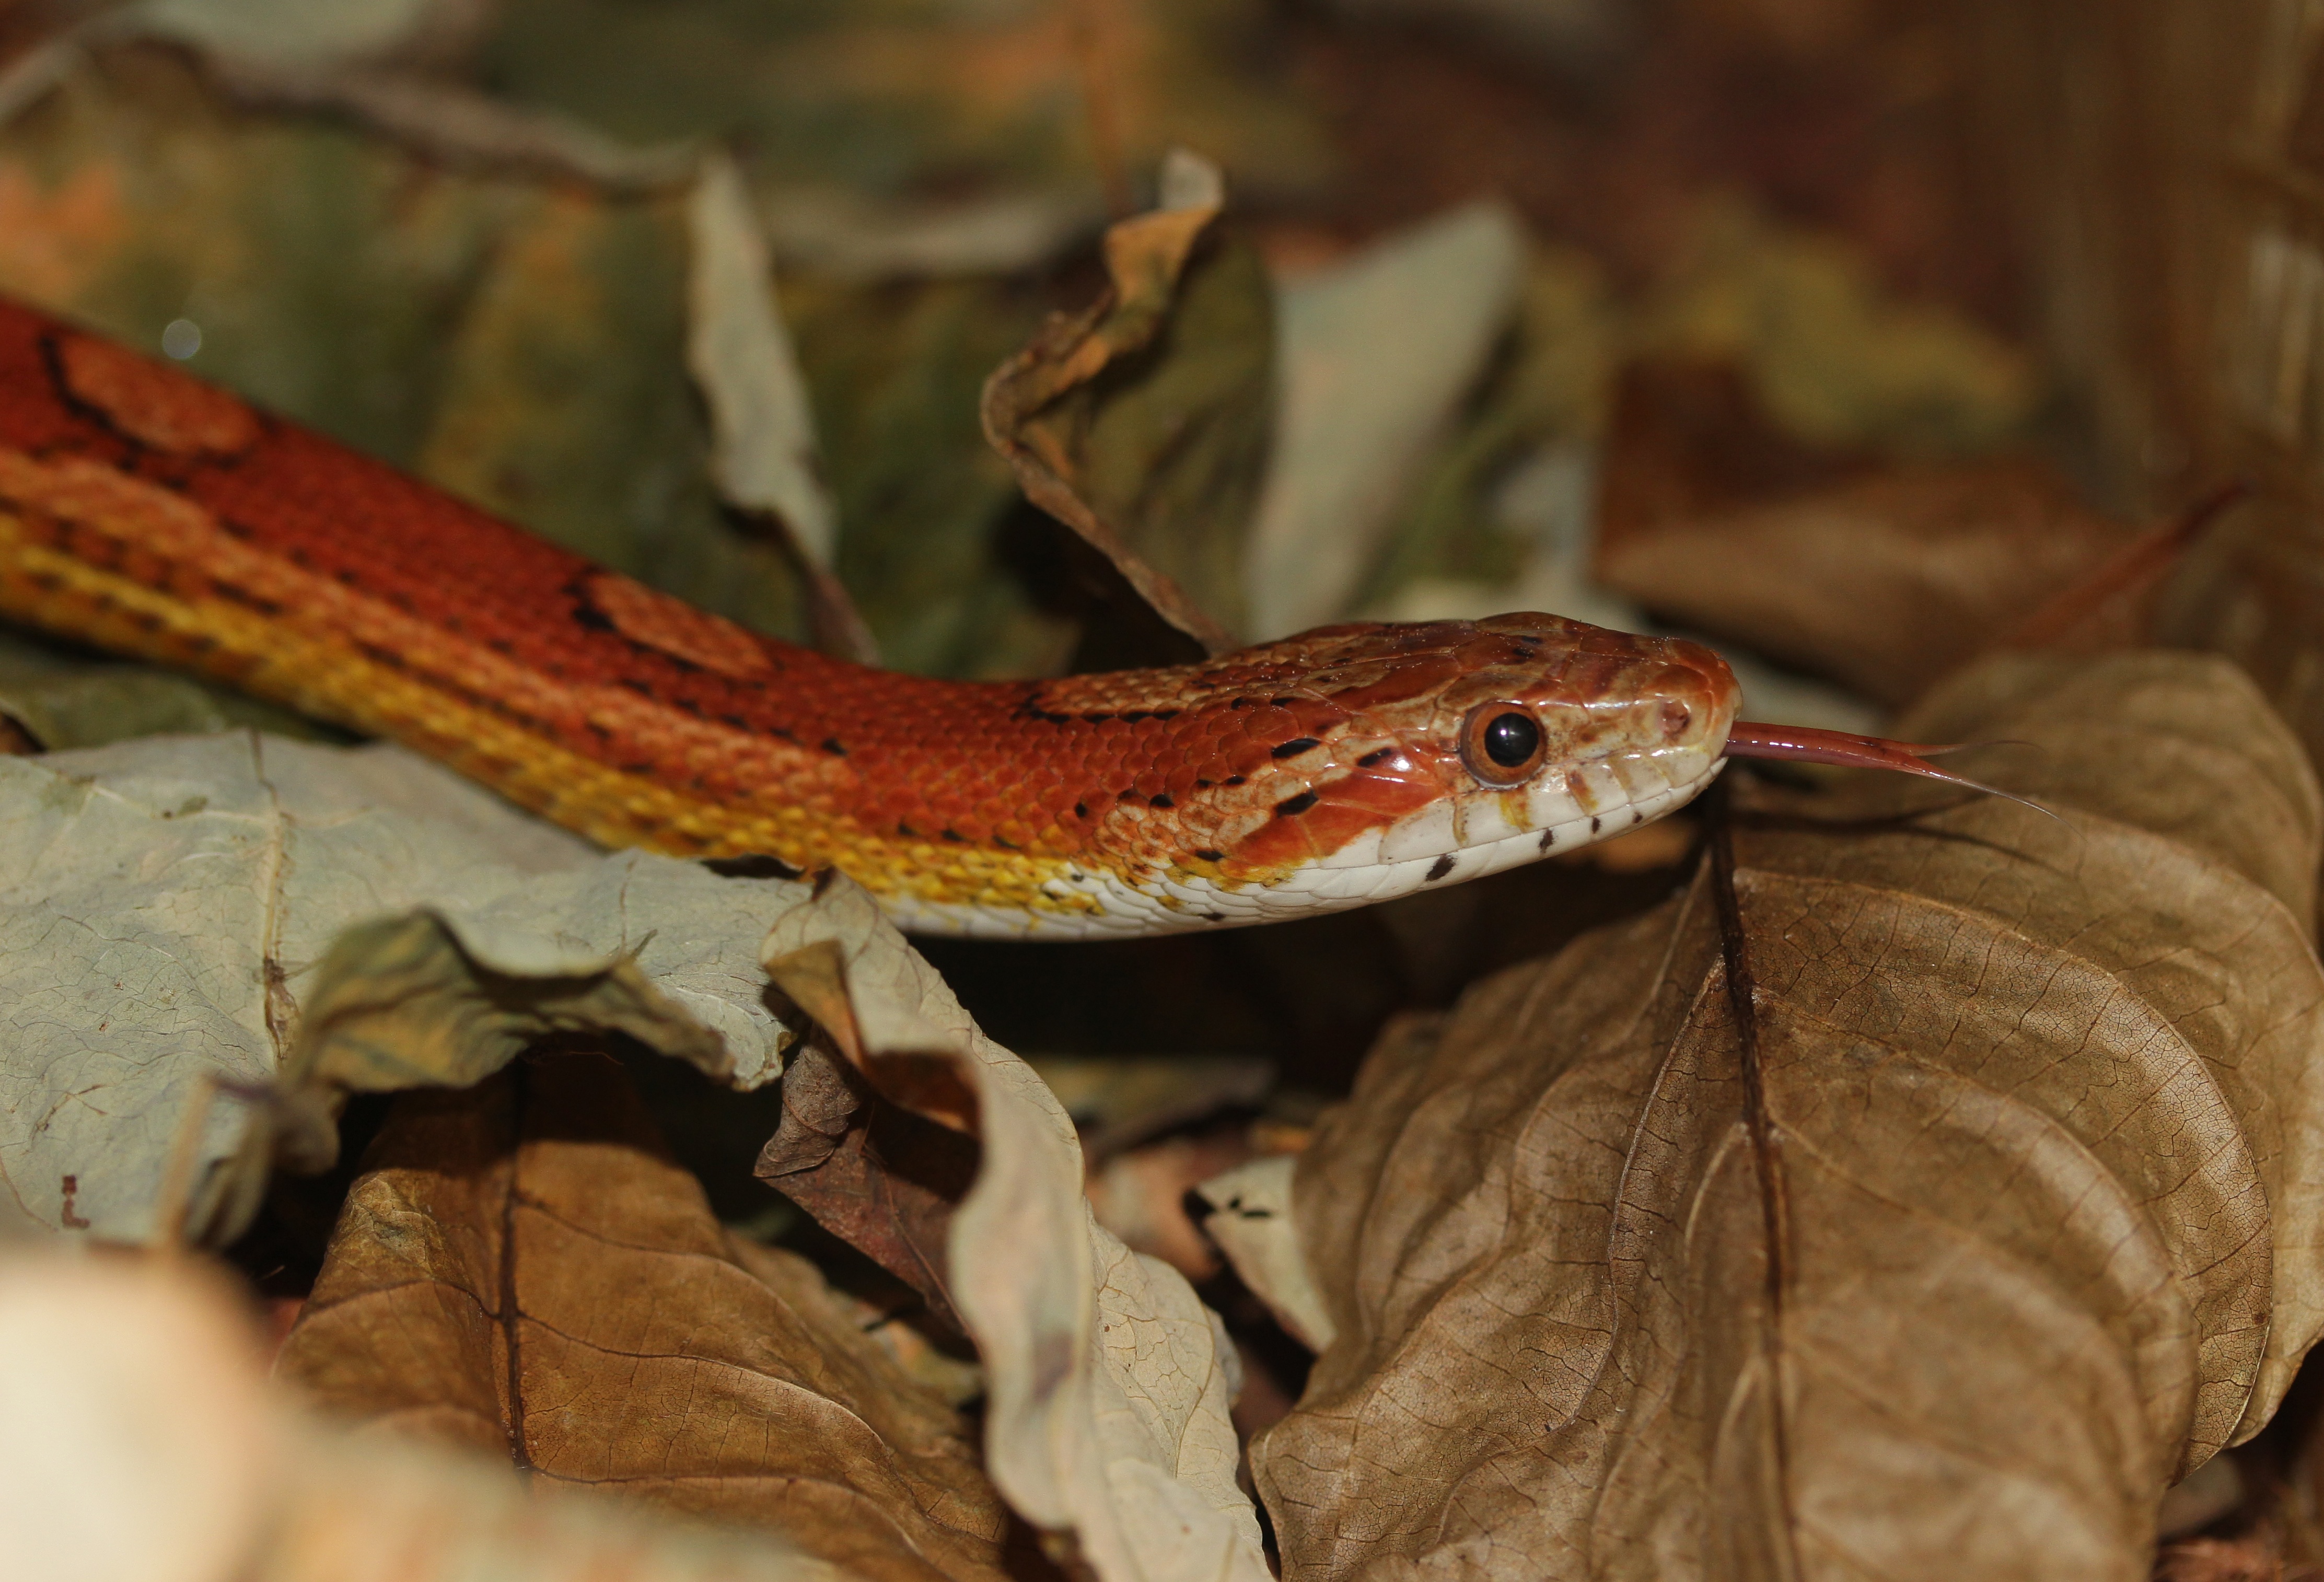
wildlife, portrait, reptile, scale, yellow, fauna, lizard, leaves, head, snake, vertebrate, creature, tongue, terrarium, curious, search, constrictor, agamidae, non toxic, terraristik, corn snake, garter snake, pantherophis guttatus, boa constrictor, scaled reptile, boas